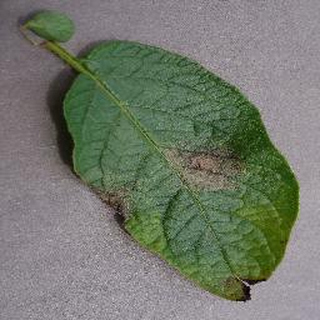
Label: potato_late_blight